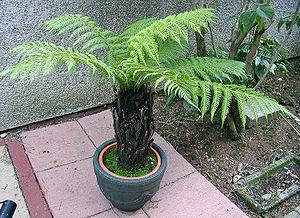
L'alternance de générations est une caractéristique du cycle de vie des plantes. Une génération est un stade de développement multicellulaire issu d’un stade cellulaire et produisant un stade cellulaire. La génération produisant des gamètes est le gamétophyte, et la génération produisant des spores est le sporophyte. De façon générale, un gamétophyte alterne avec un sporophyte. À maturité, le sporophyte produit des spores.